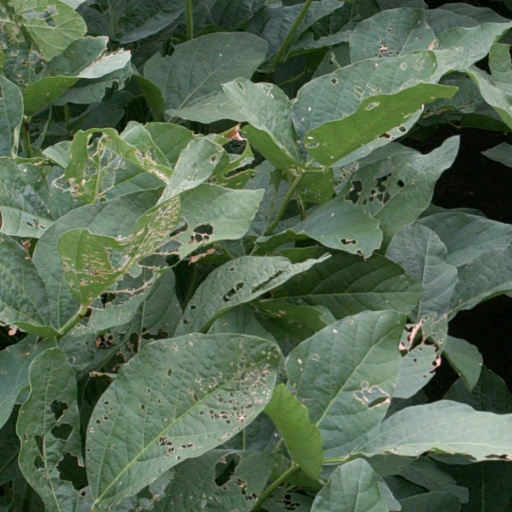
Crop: soybean